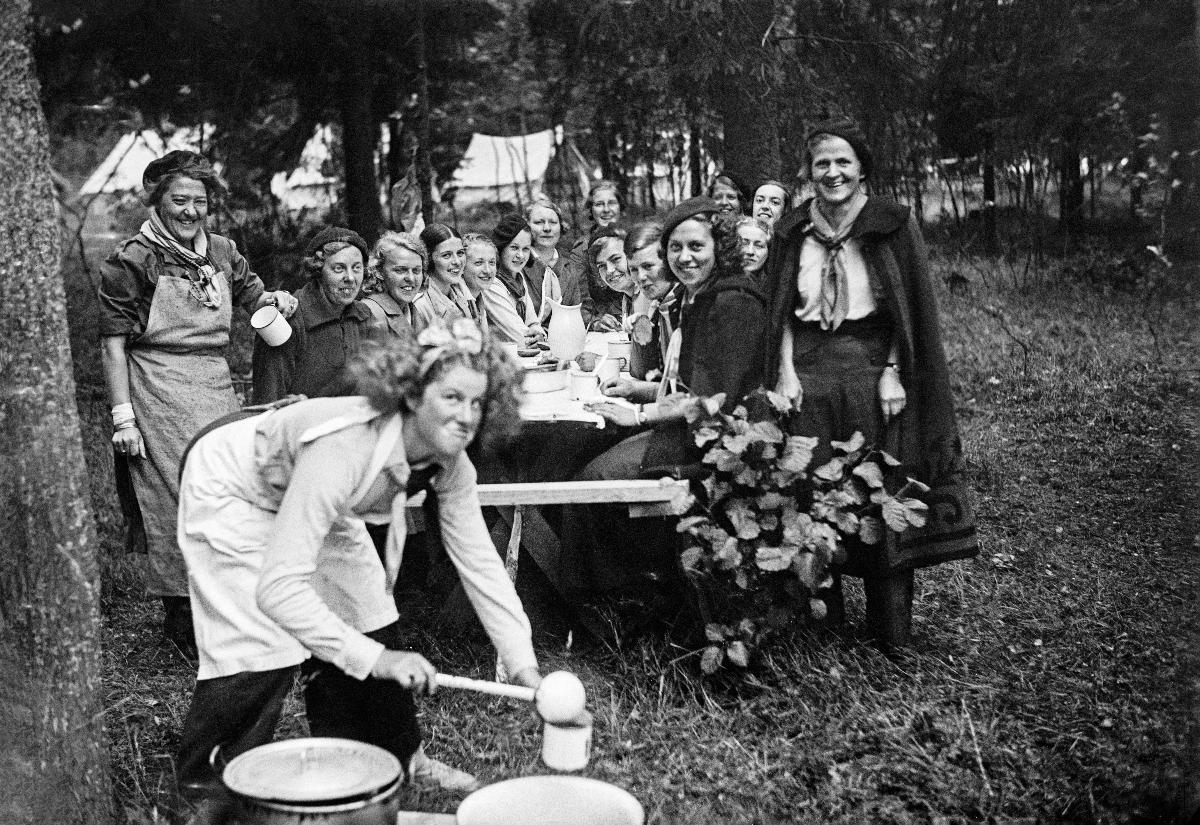
Partiolaisten suurleiri Lauttasaaressa 1934
Scouternas storläger på Drumsö 1934; Grand Scout Camp in Lauttasaari 1934
sisällön kuvaus: Partiolaisten suurleiri 1934. Partiolaistyttöjä Lauttasaaren leirillä Helsingissä 21.7.1934. content description: Grand Scout Camp 1934. Scout girls at the Scout Camp in Lauttasaari, Helsinki 21.7.1934. innehållsbeskrivning: Scouternas storläger 1934. Scoutflickor på Drumsö-lägret i Helsingfors 21.7.1934.
Kuvaaja: Sundström, Hugo, kuvaaja
Vuosi: 1934
Paikka: Suomi, Uusimaa, Helsinki, Lauttasaari Helsinki
Aiheet: partio; partiolaiset; leirit (paikat); partioliike; HBL; scout movement; scouts; camps; scouting; scoutrörelsen; scouter; läger; scoutläger